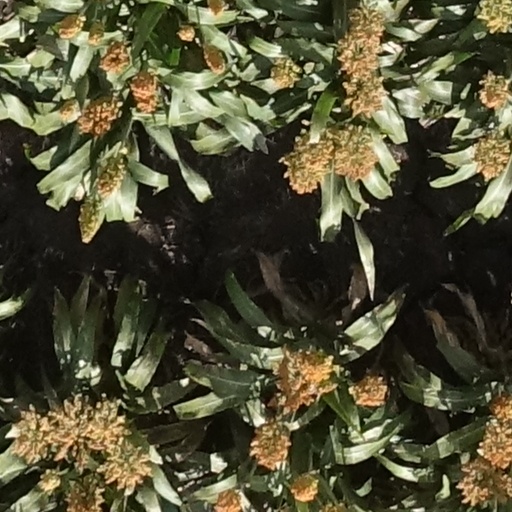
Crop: sorghum